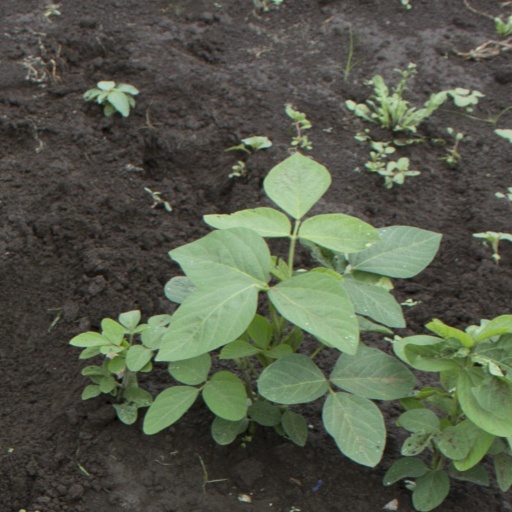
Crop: soybean